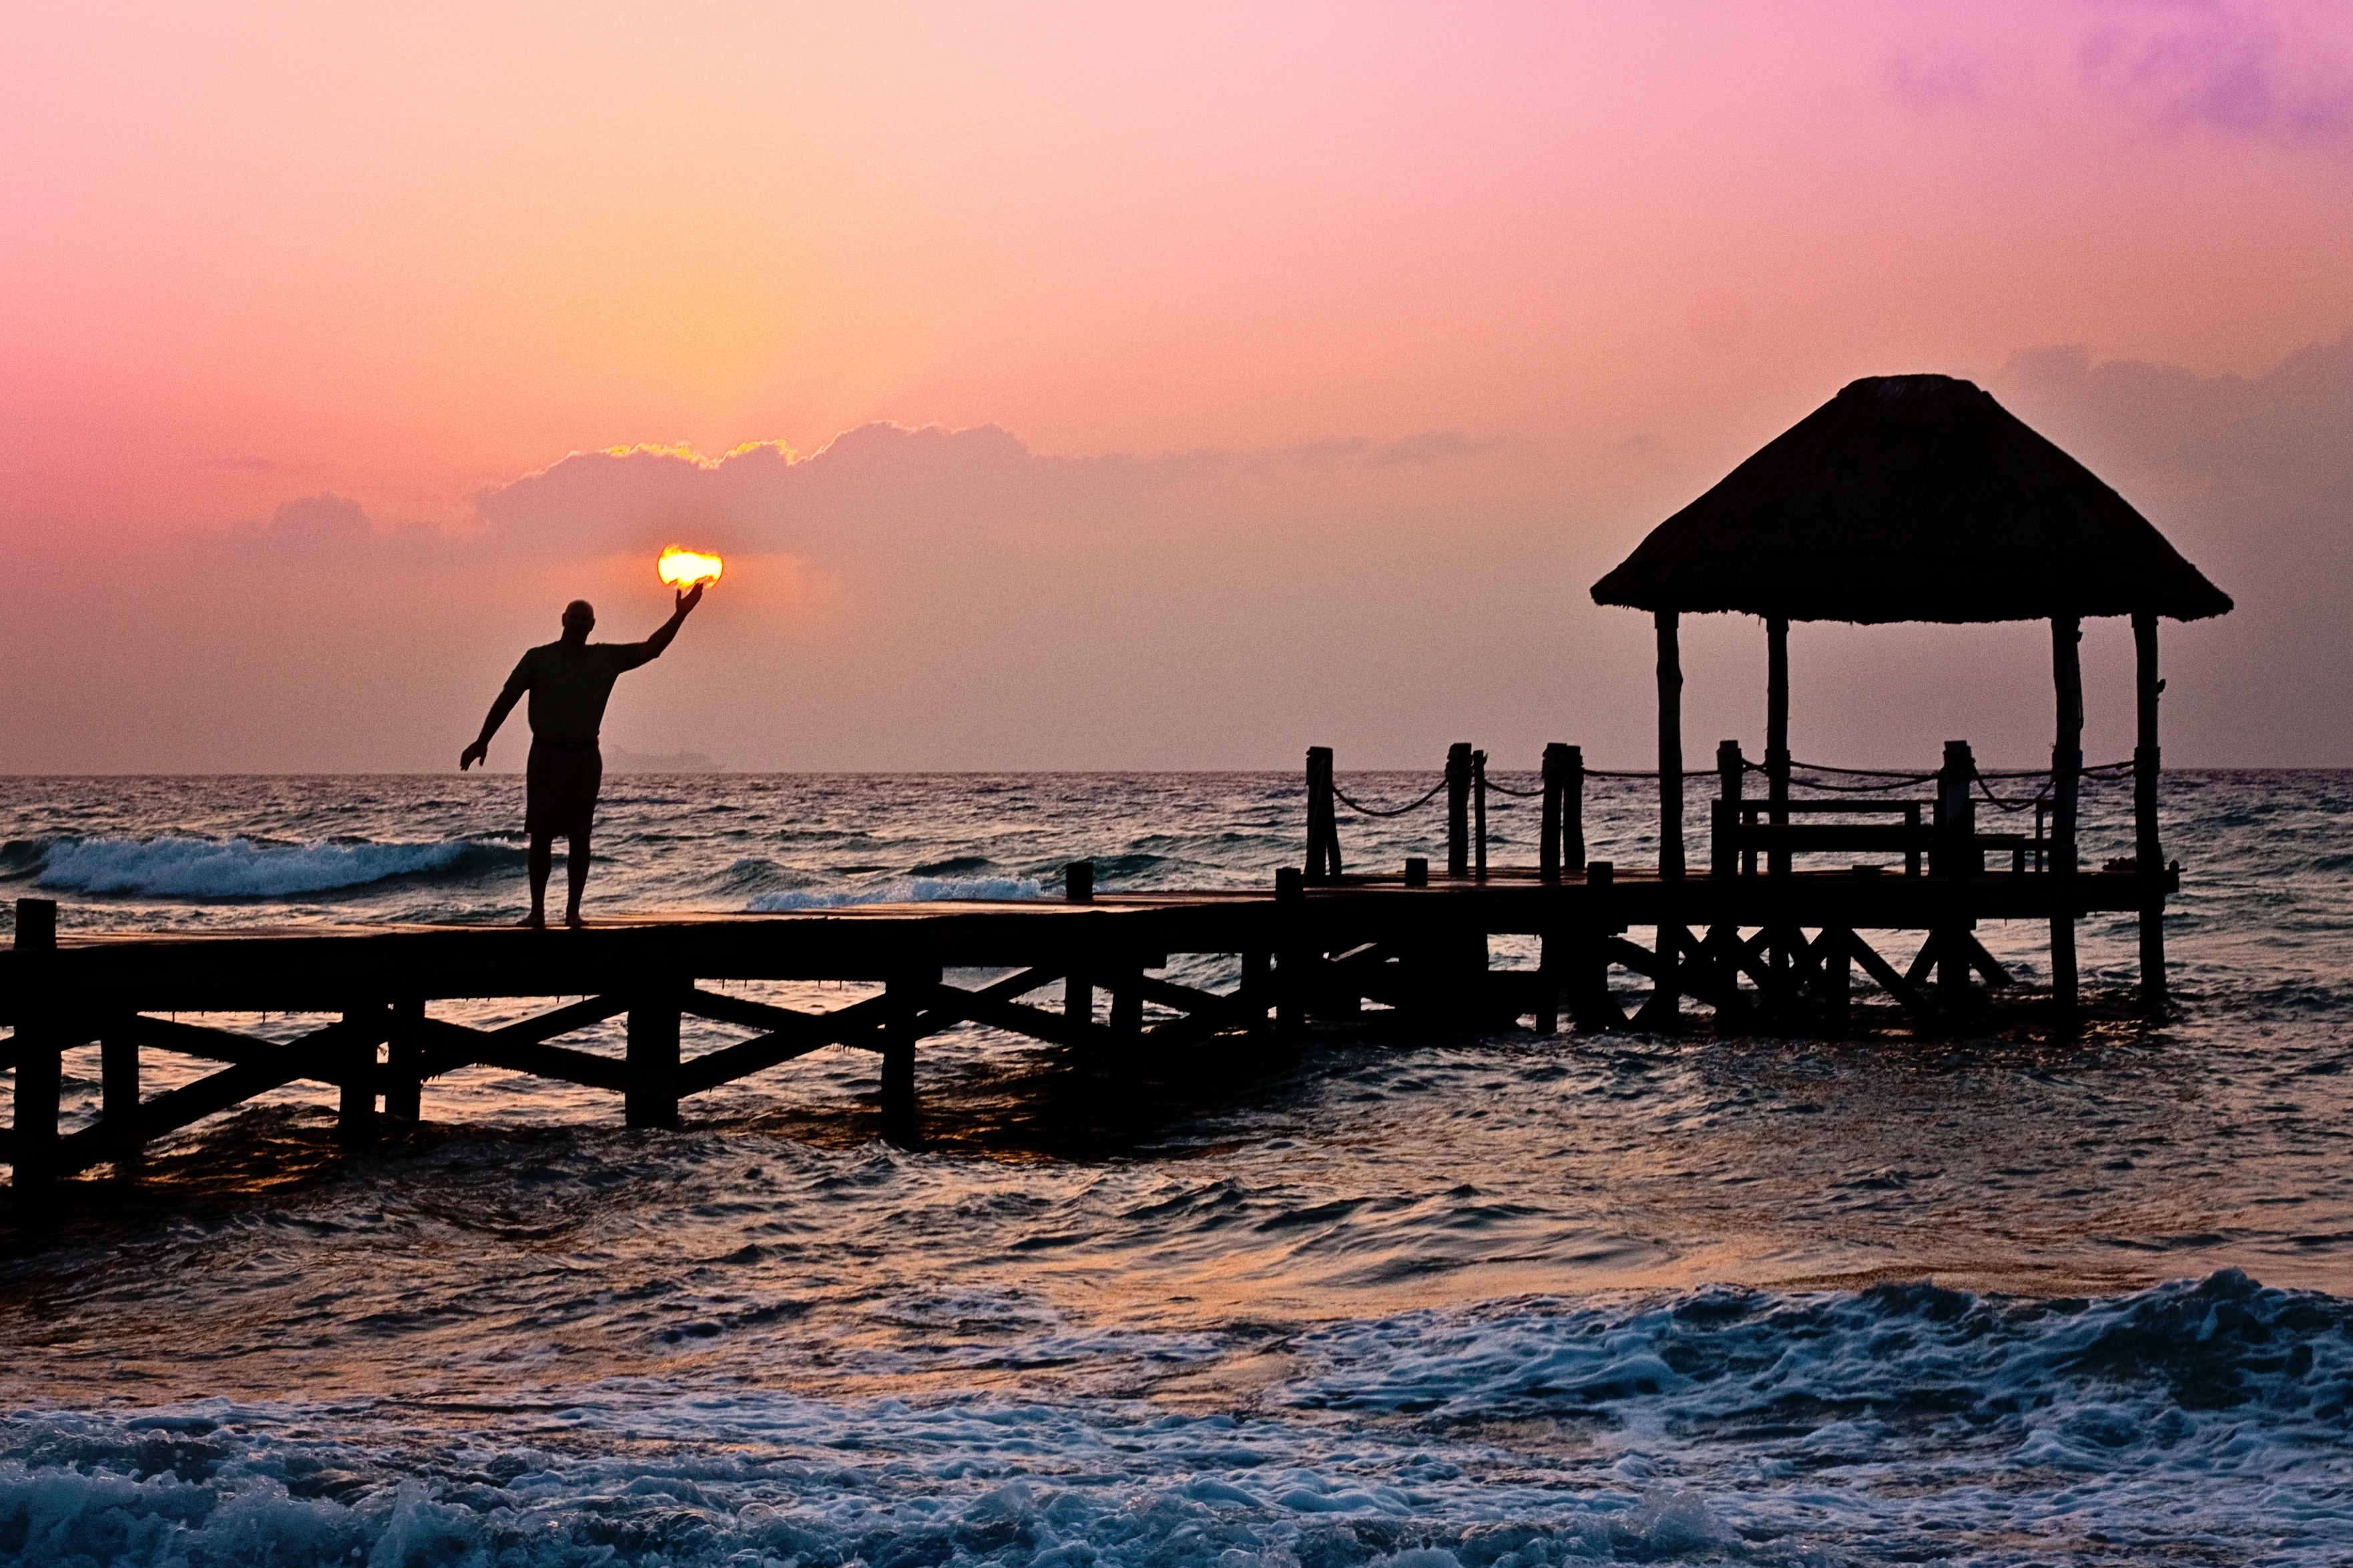
man, beach, sea, coast, ocean, horizon, silhouette, sun, sunrise, sunset, morning, shore, wave, dawn, pier, dusk, evening, reflection, bay, holding, body of water, waves, peer, wind wave